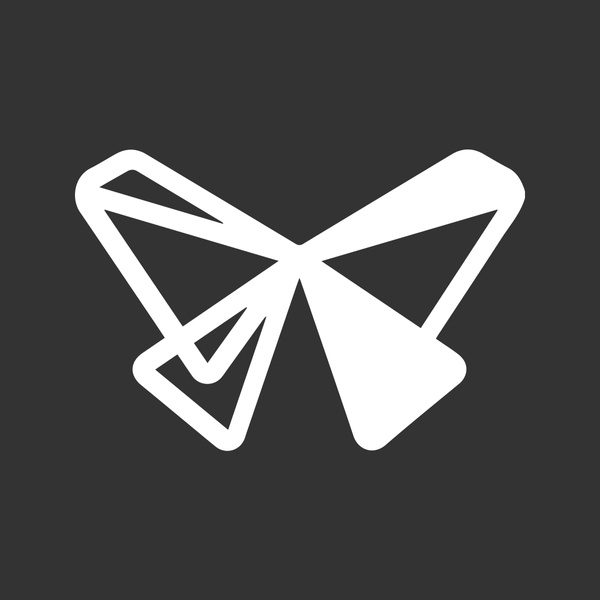
Formlabs Form Wash Gen2 Basket
Efficient and Precise Post-Processing for 3D Prints The Formlabs Form Wash Gen2 Basket is an essential accessory for achieving high-quality, clean 3D prints. Designed to work seamlessly with the Form Wash Gen2, this basket ensures thorough and efficient removal of uncured resin from your printed parts. Upgrade your 3D printing post-processing with the Formlabs Form Wash Gen2 Basket and experience the difference in quality and efficiency. What's Included Form Wash Gen2 Basket
Brand: Formlabs
Category: Electronics > Print, Copy, Scan & Fax > 3D Printer Accessories